The Hollow Crown (TV series)

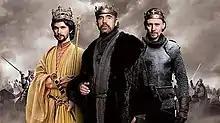
From left to right: Ben Whishaw as Richard II, Jeremy Irons as Henry IV and Tom Hiddleston as Henry V.

The BBC scheduled the screening of Shakespeare's history plays as part of the 2012 Cultural Olympiad, a celebration of British culture coinciding with the 2012 Summer Olympics. Sam Mendes signed up as executive producer to adapt all four plays in September 2010. He was joined as executive producer by Pippa Harris (both representing Neal Street Productions), Rupert Ryle-Hodges as producer, Gareth Neame (NBCUniversal), and Ben Stephenson (BBC).